Tahltan

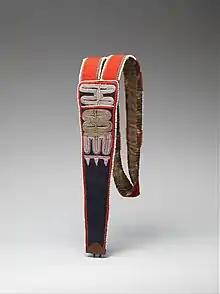
Unknown Tahltan artist, Beaded knife sheath, collection of the Metropolitan Museum of Art, gift of Ralph T. Coe.

The Tahltan cultural practices and lifeways varied widely as they were often widely separated and would have to endure varying conditions depending on their locality. In Tahltan culture it was believed that some of their ancestors had knowledge that others did not from times before a great flood. Some of these ancestors used that knowledge for the good of the people, while others used it for evil and to the disadvantage of others. Raven is considered to be the protagonist hero against these evil ancestors.